Aleś Razanaŭ

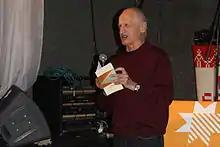

Aleś Razanaŭ (5 December 1947 – 26 August 2021) was a Belarusian writer, poet and translator.